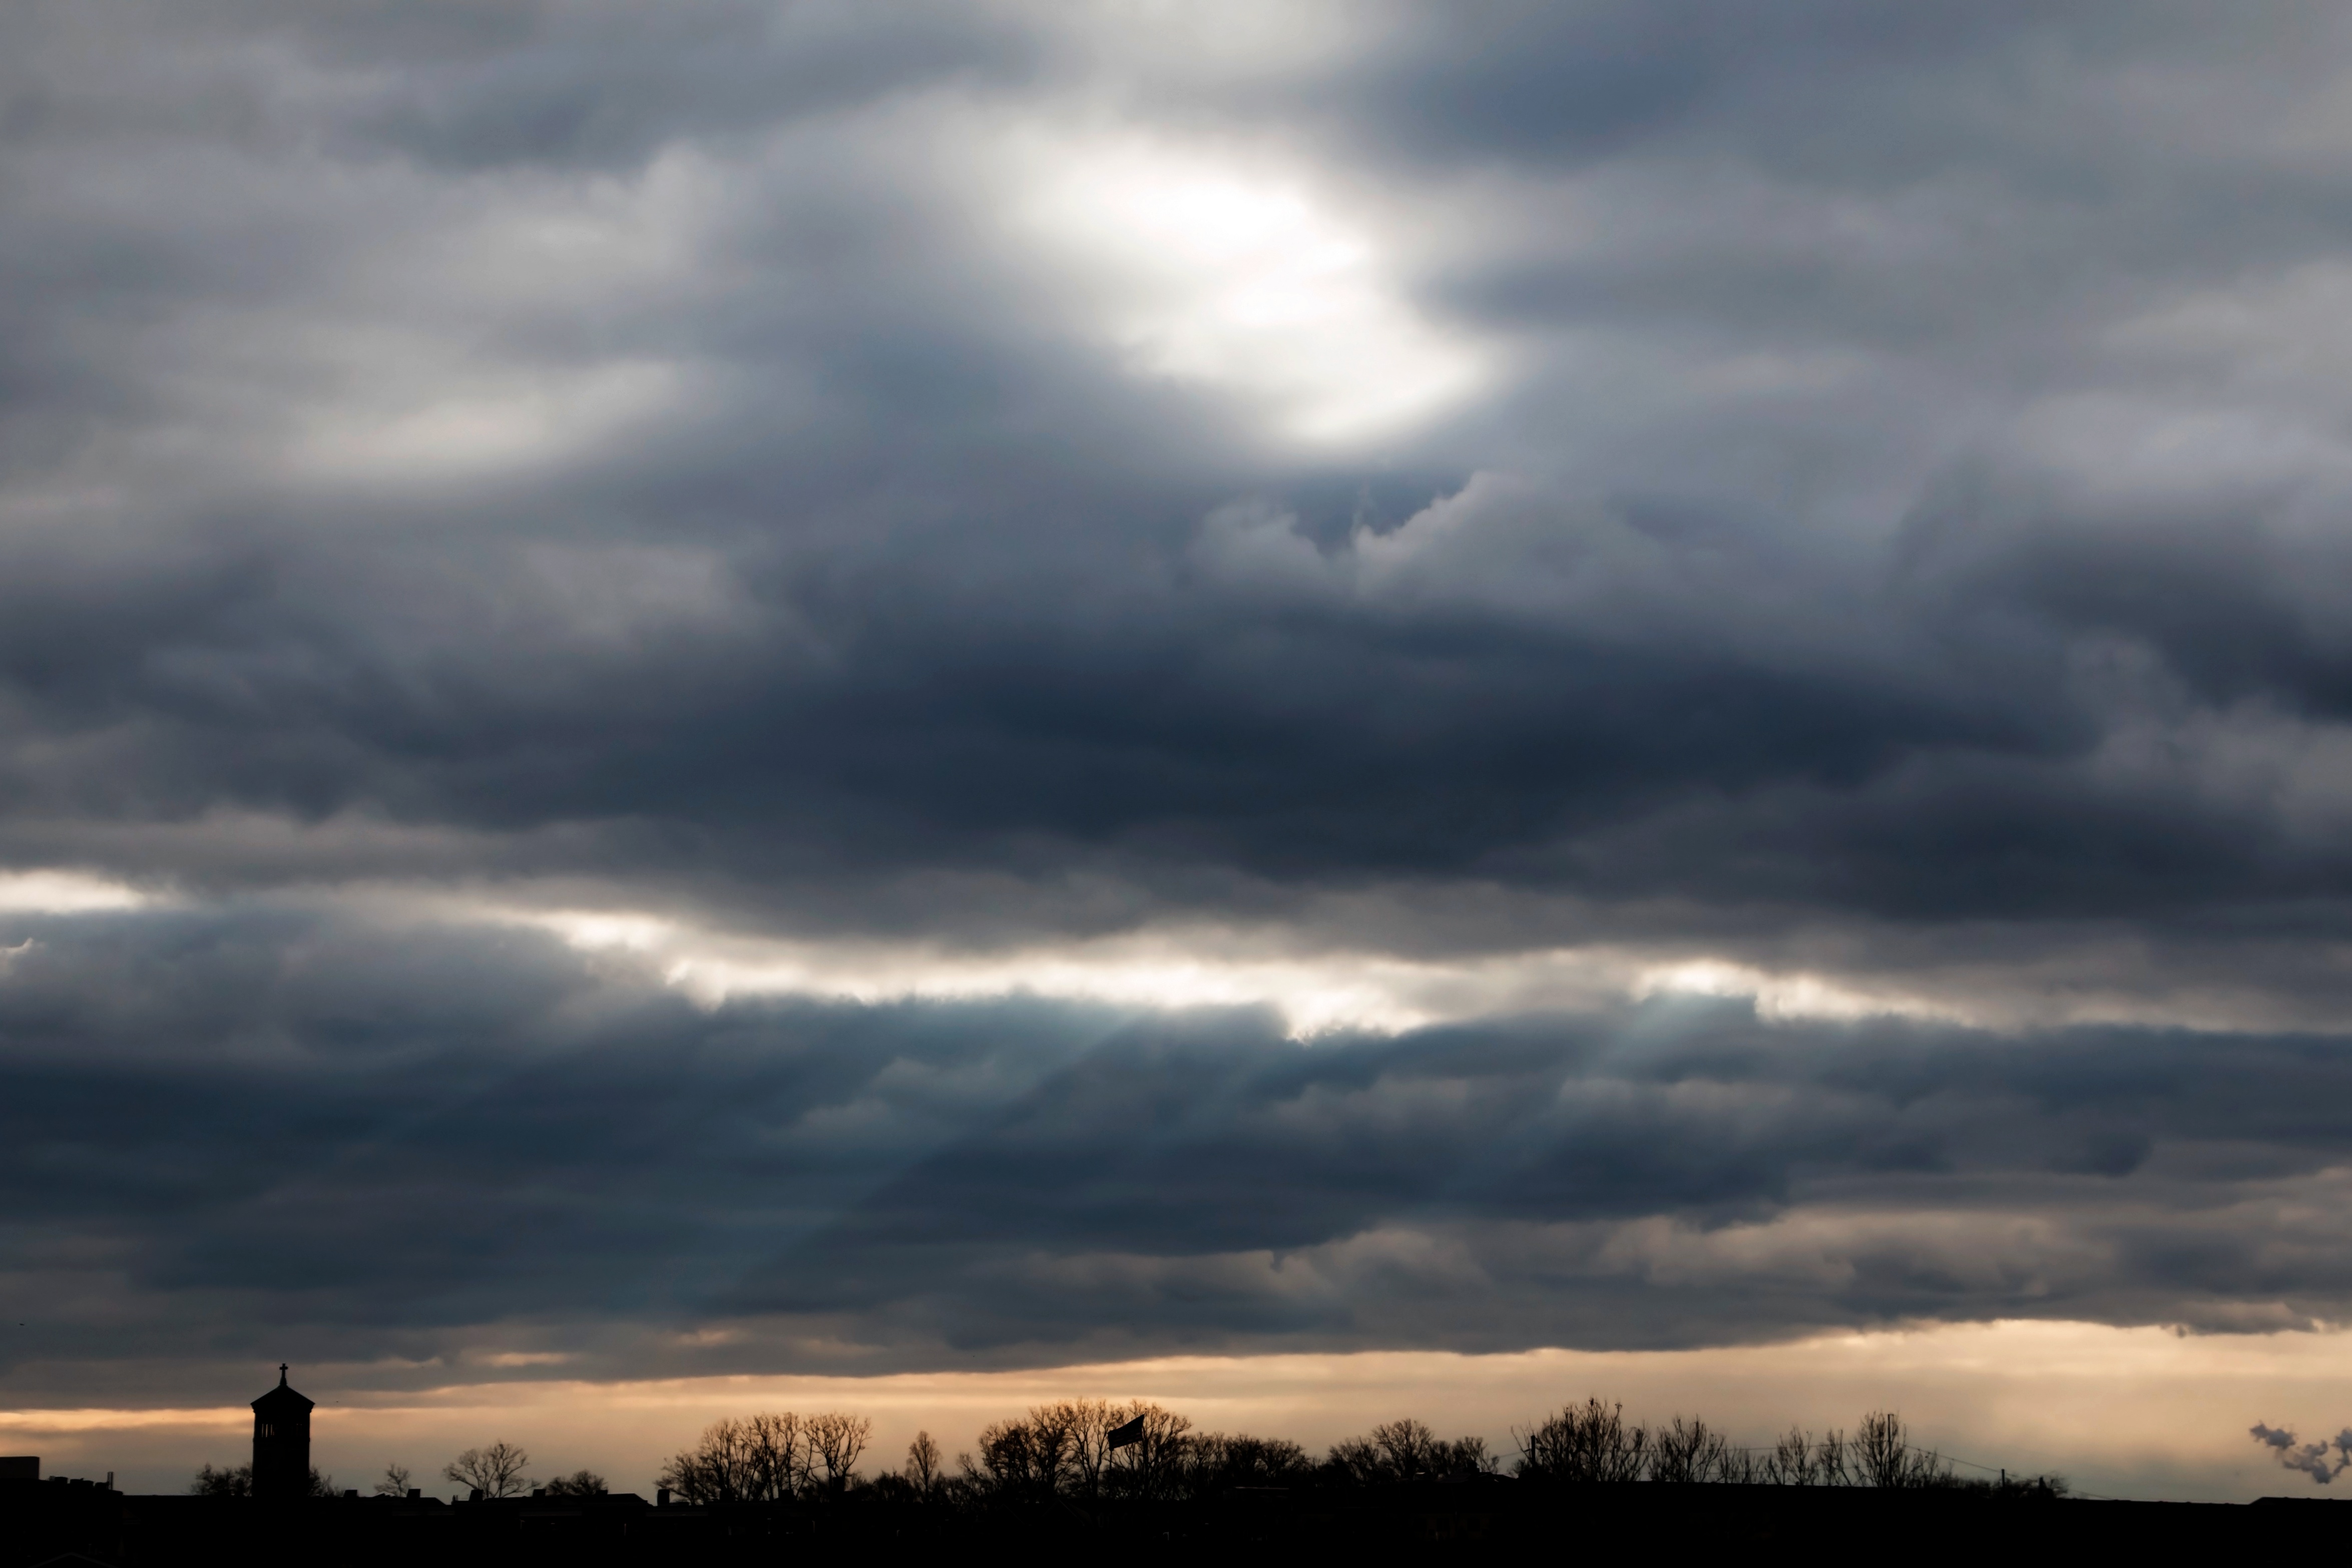
horizon, cloud, sky, sunset, prairie, sunlight, morning, dawn, atmosphere, dusk, evening, weather, cumulus, afterglow, meteorological phenomenon